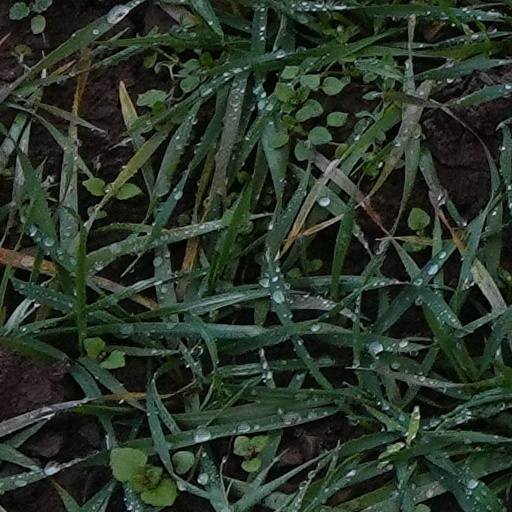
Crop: wheat